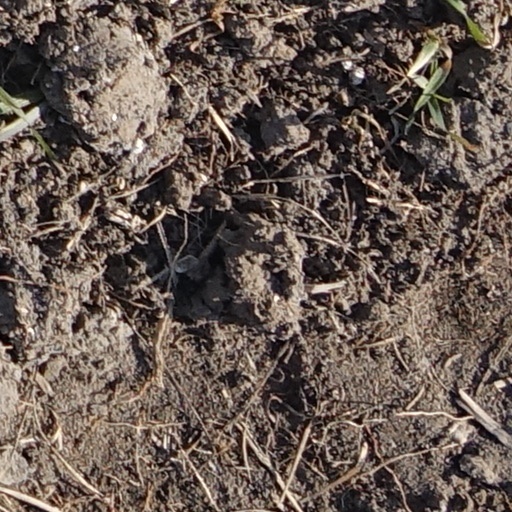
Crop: wheat